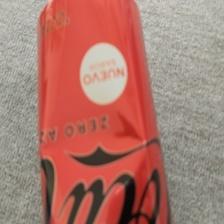
Label: cans